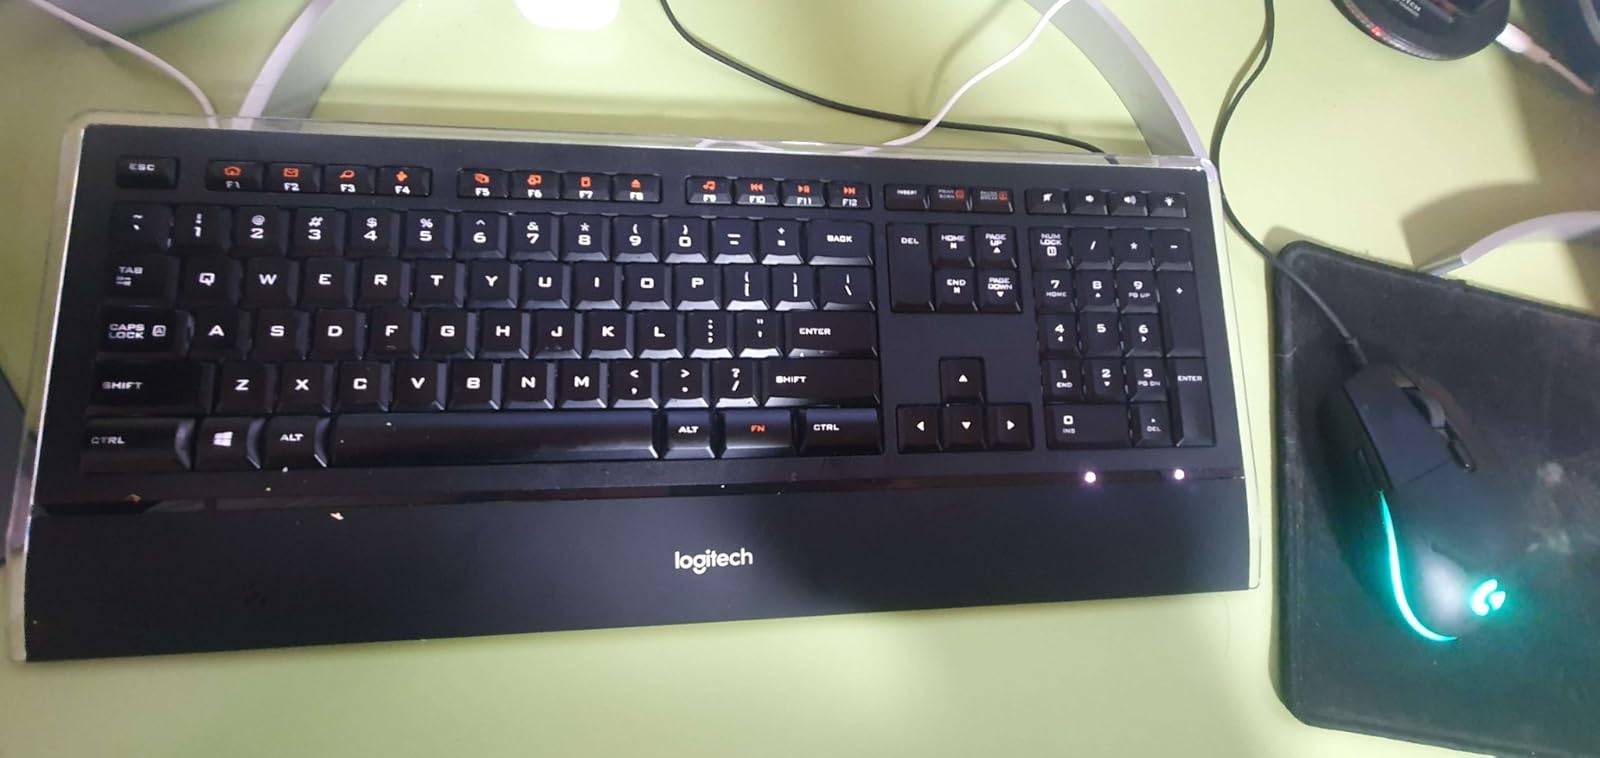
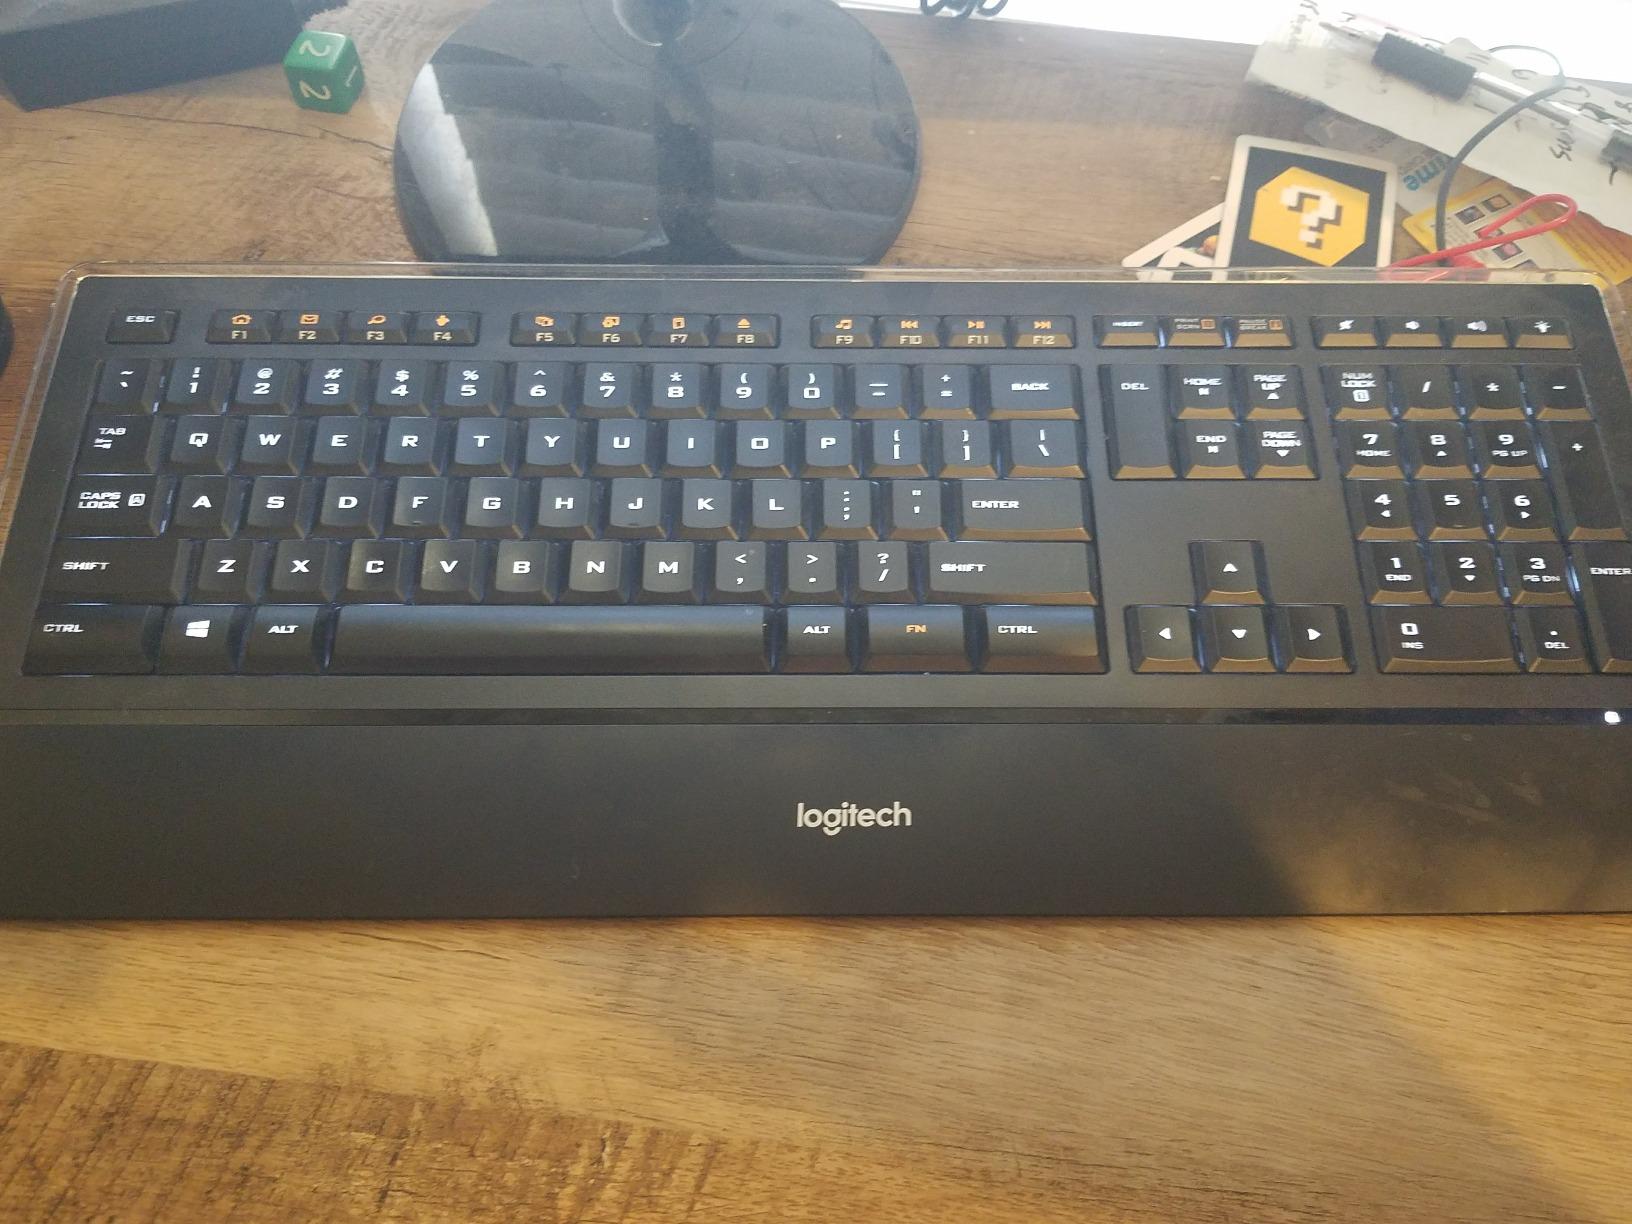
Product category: keyboard
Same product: yes